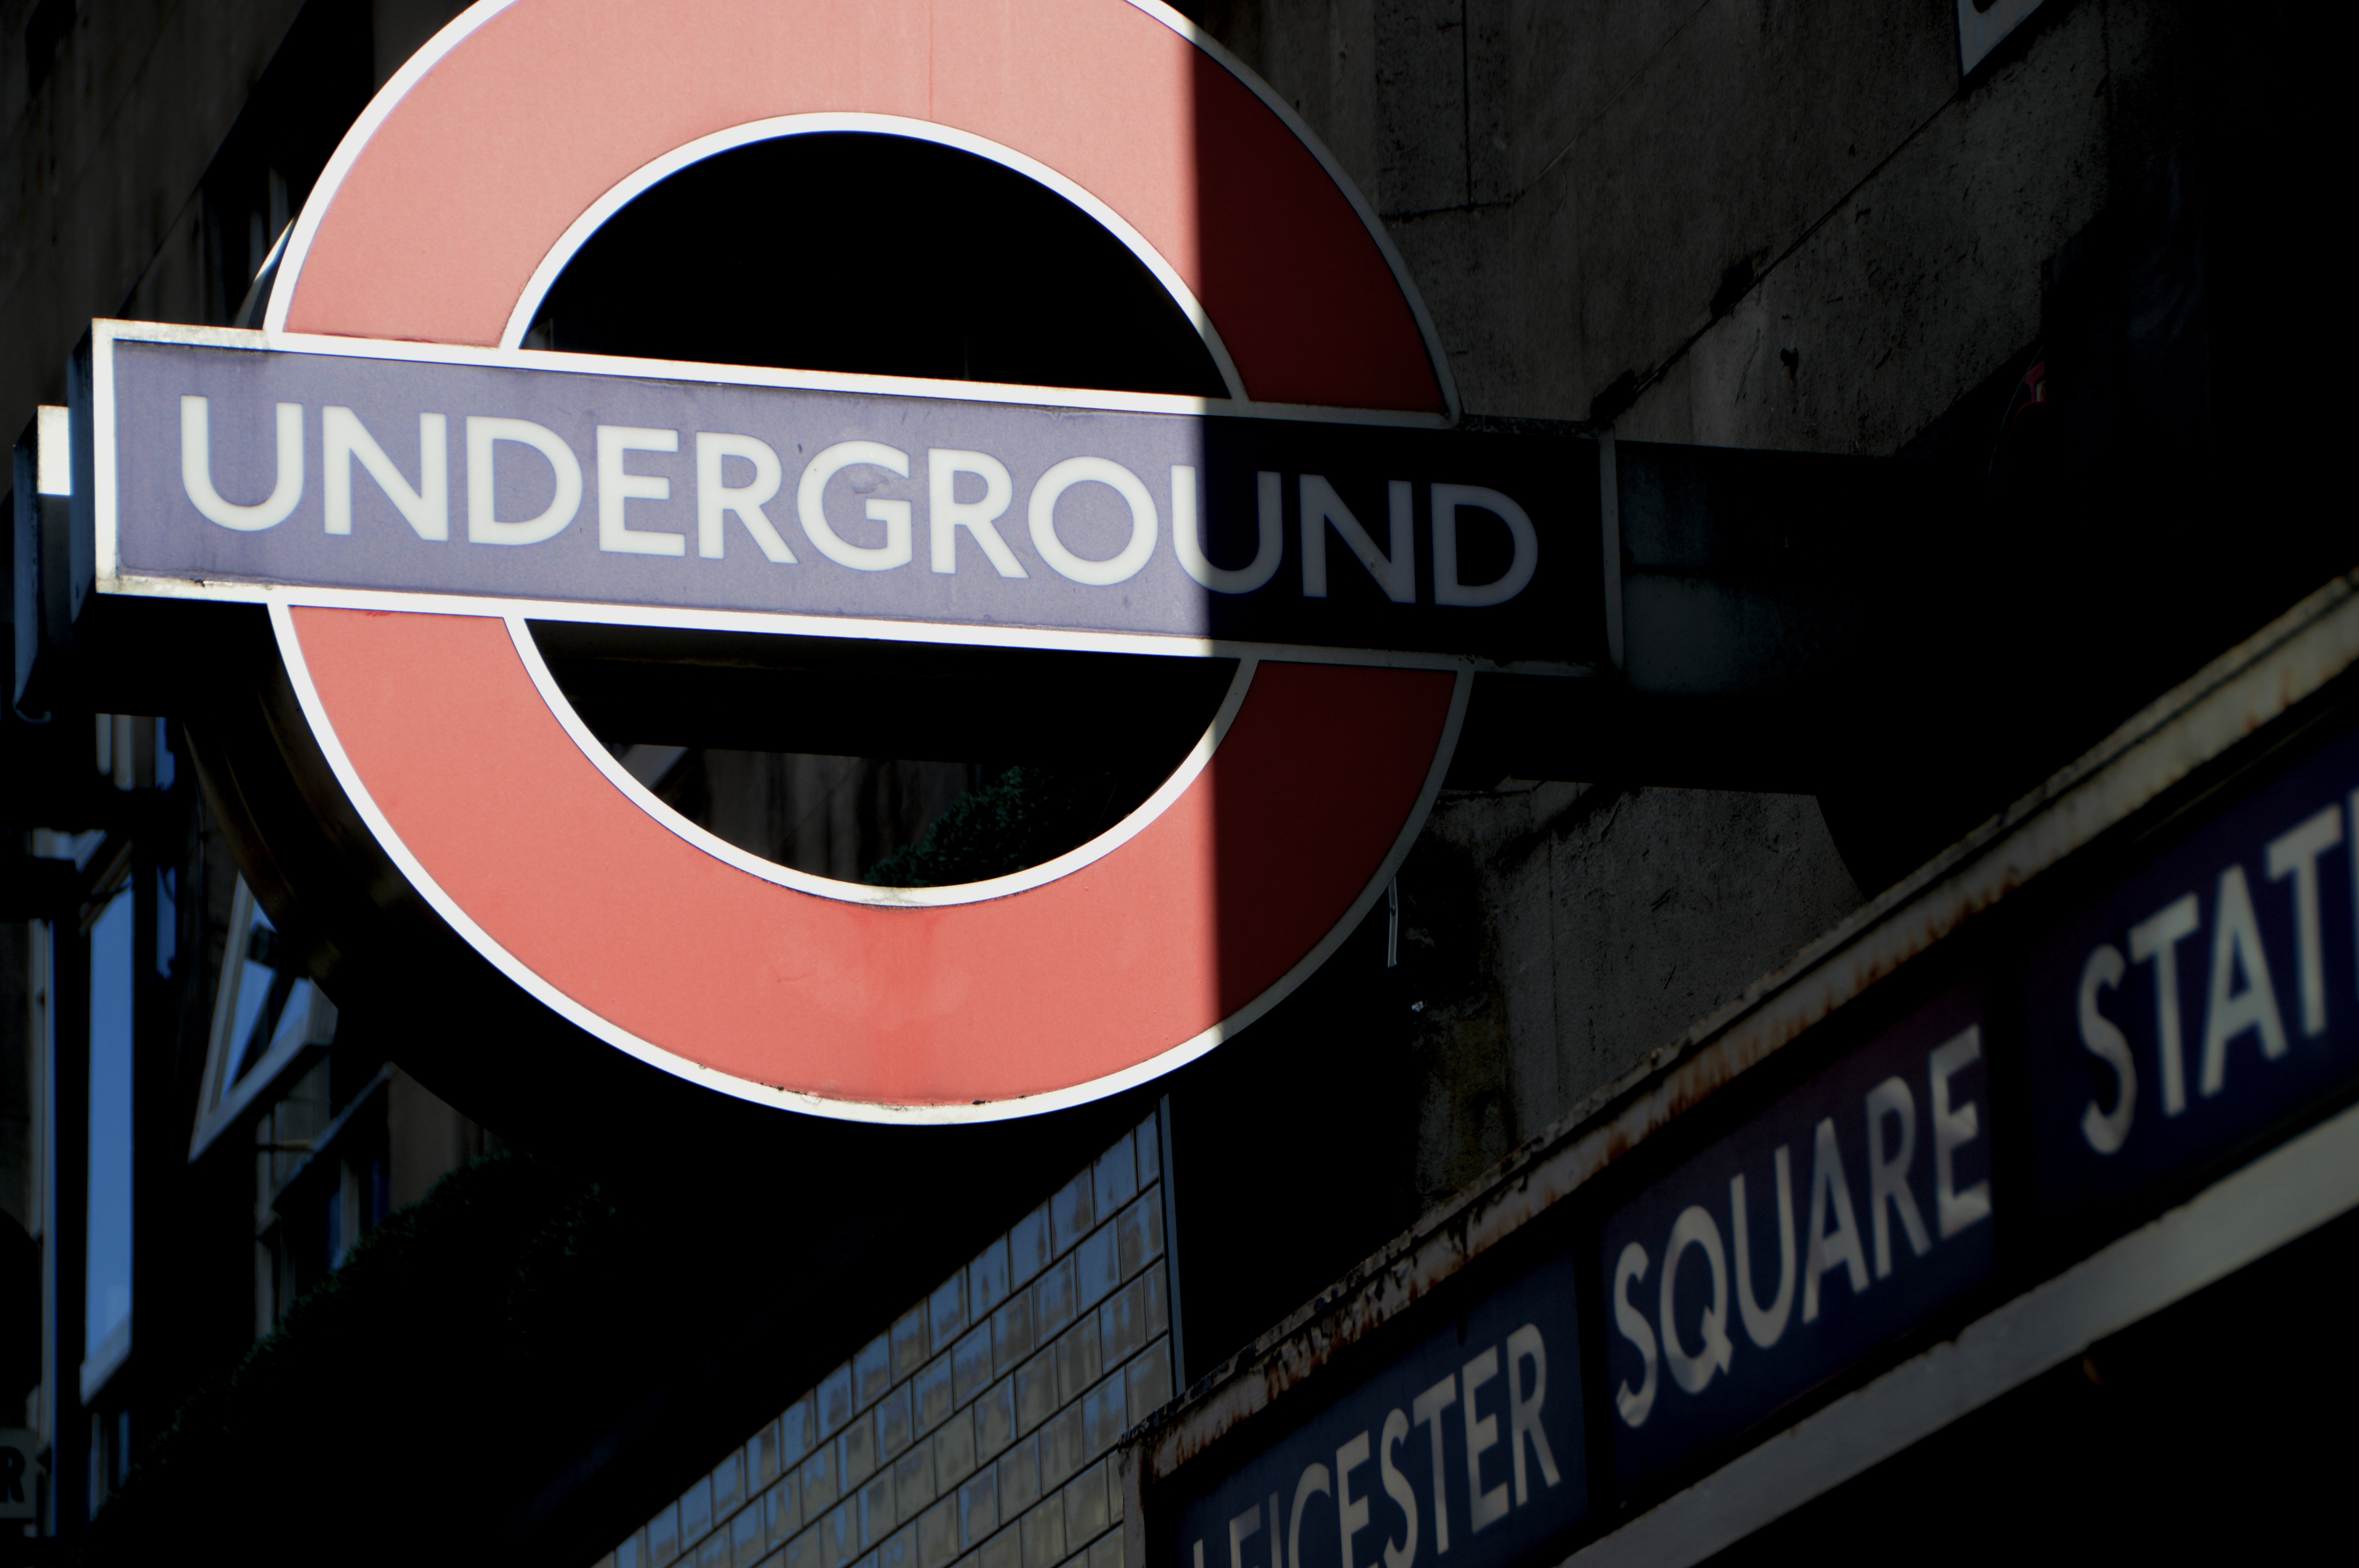
sign, signage, brand, font, screenshot